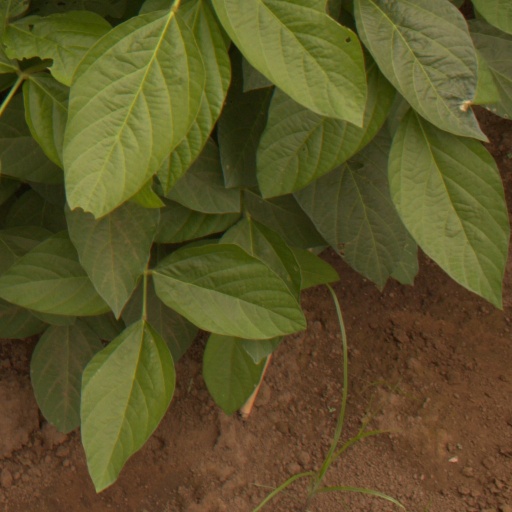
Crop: soybean